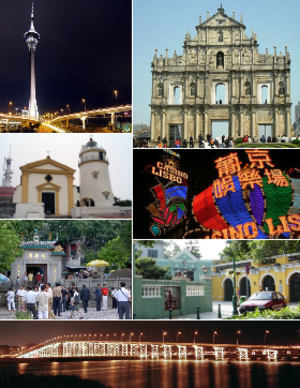
Macao /ma.ka.o/, officiellement Région administrative spéciale de Macao de la république populaire de Chine, est une région administrative spéciale de la république populaire de Chine depuis le 20 décembre 1999. Auparavant, Macao a été colonisé et administré par le Portugal durant plus de 400 ans et est considéré comme le dernier comptoir ainsi que la dernière colonie européenne en Chine et en Asie.